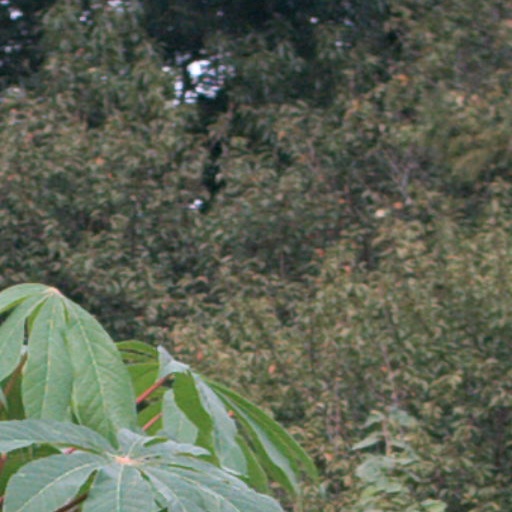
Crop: cassava